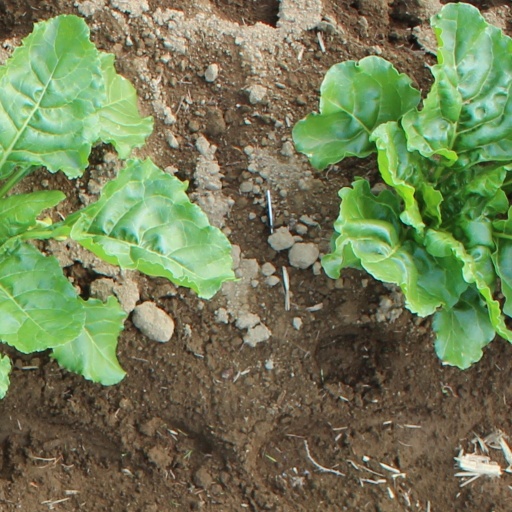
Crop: sugar beet